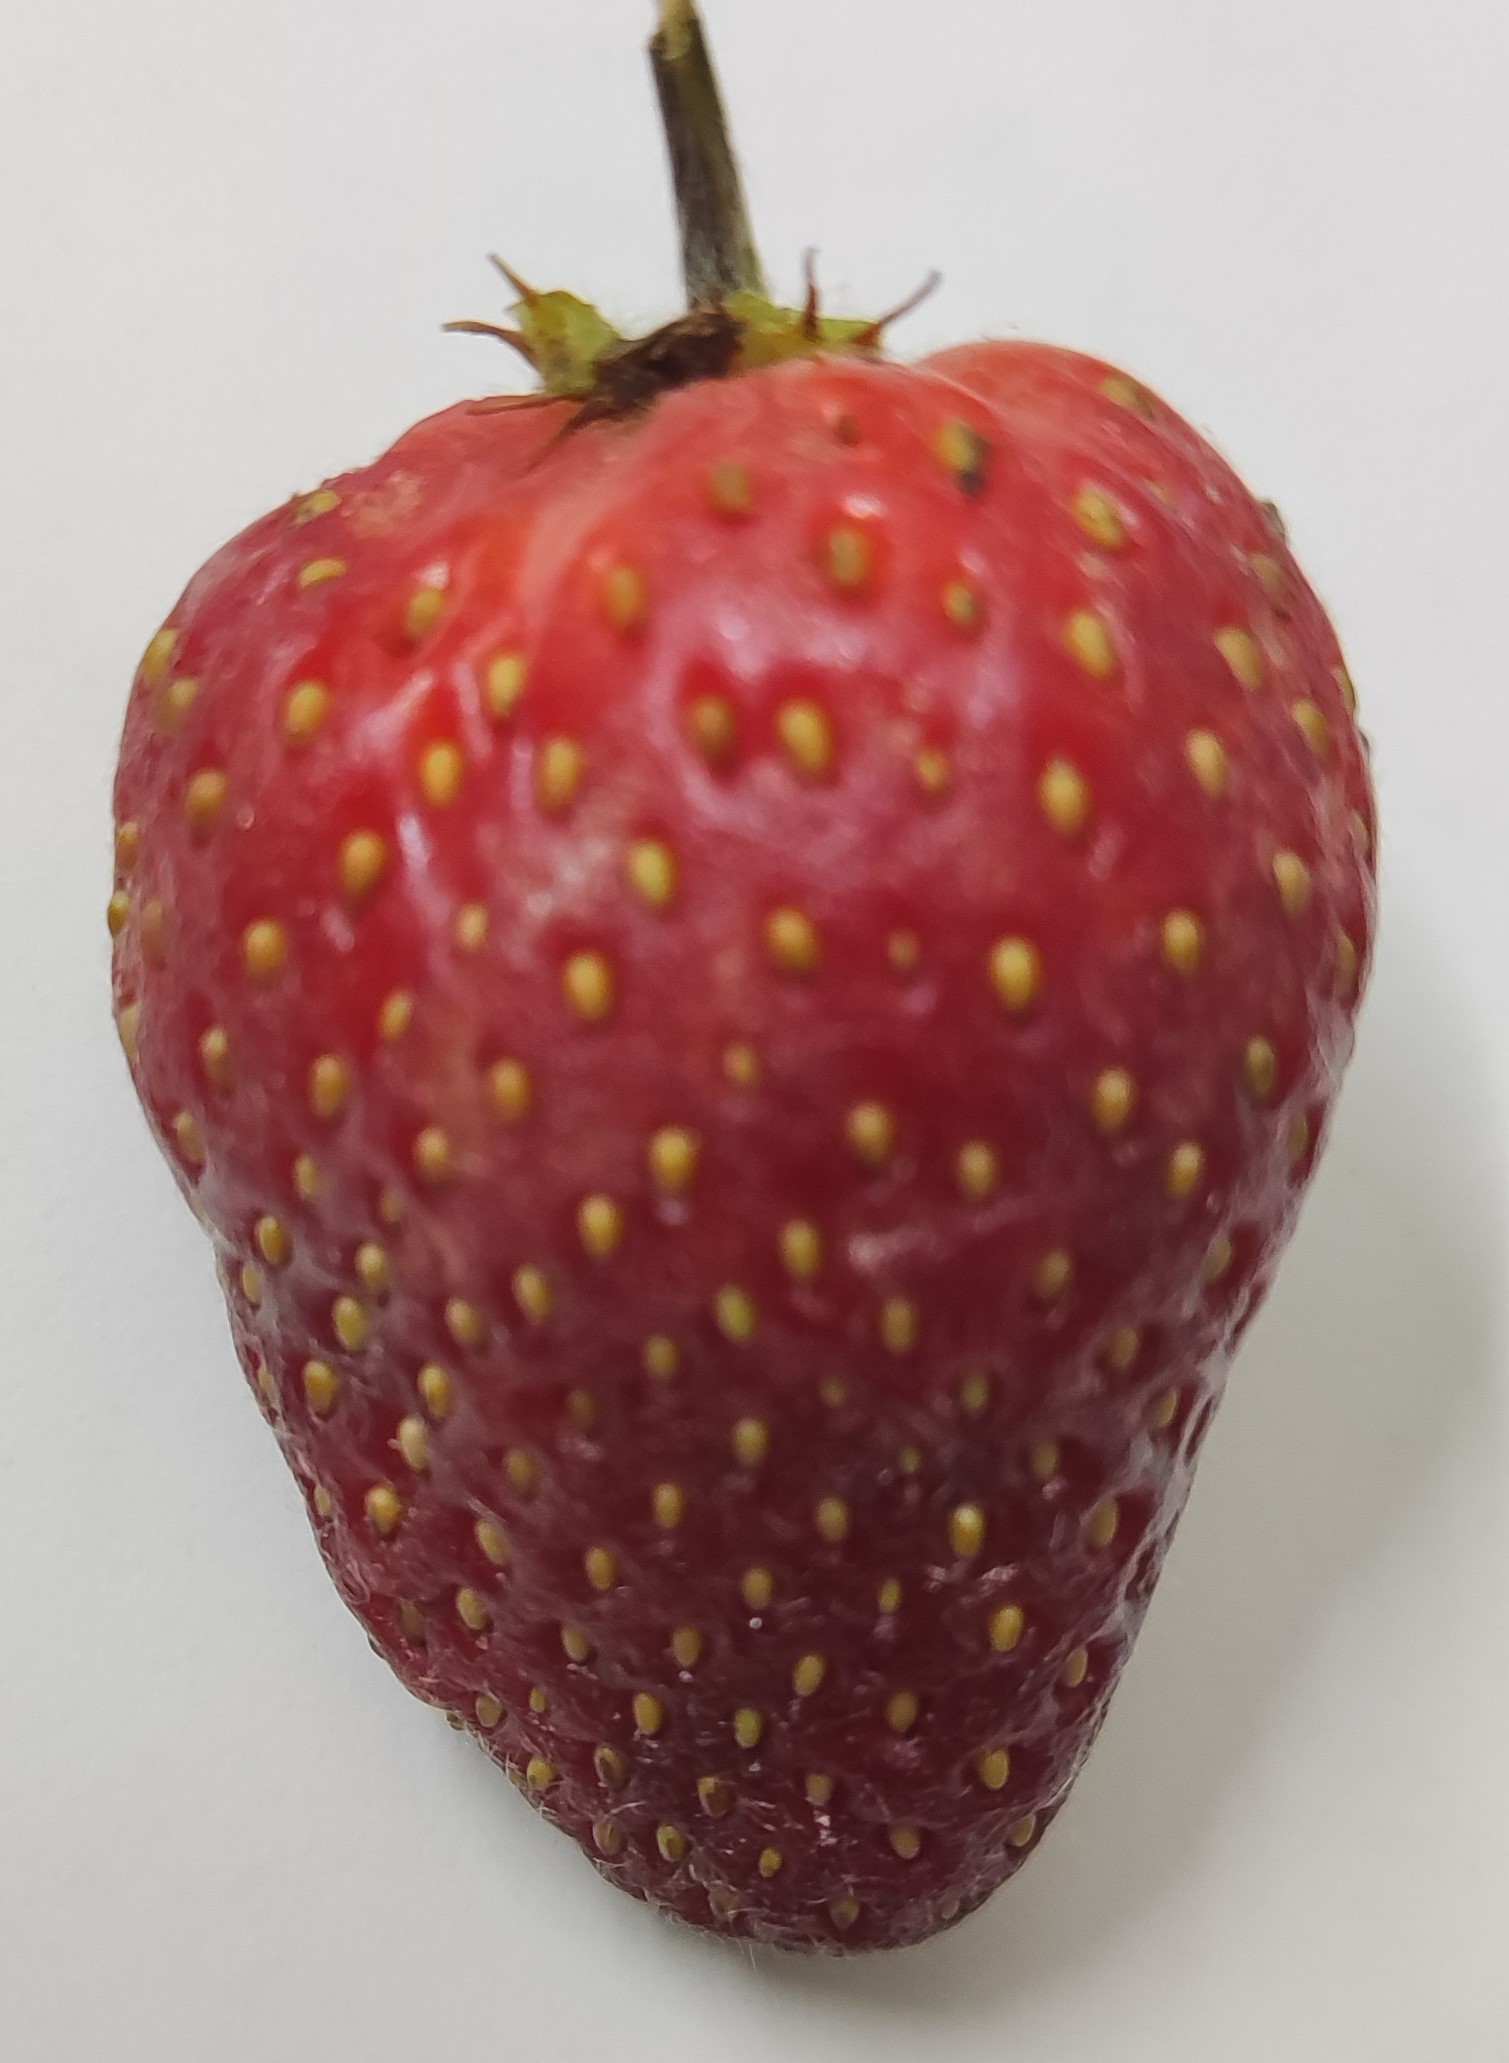
Fruit: strawberry
Condition: fresh